Decline and fall of Pedro II of Brazil

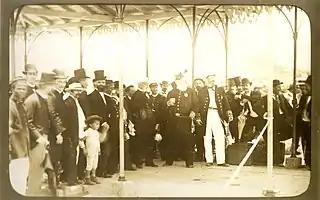
Pedro II (holding a cup and dressed in a campaign uniform of marshal of the army) next to his son-in-law Gaston d'Orléans, the count of Eu watching a demonstration of a newly acquired cannon to the Brazilian Army, 1886. At this point the deterioration of discipline among the corps had become evident.

1882 saw the first signs of insubordination among the army corps when a group of officers assassinated a journalist in broad daylight. He had published an article which they considered an offence to their honor. However, the participants were not subjected to punishment for this act. Records from 1884 show that, out of a peacetime army of 13,500 men, more than 7,526 had been jailed for insubordination. The military were badly paid, inadequately equipped, ill-instructed, and thinly spread across the vast empire, often in small "garrisons of 20, 10, 5 and even 2 men." Most of the non-officer corps consisted of men recruited from the poor "sertão" (hinterland) in the northeast, and later from former slaves. These were volunteers seeking some means of subsistence, as there was no conscription. They were completely unprepared for military life, and had little education or concept of civic responsibility and government. A poor Brazilian from the northeast viewed his military commanders in the same light as he viewed the henchmen of the political bosses at home. An ex-slave would see his harsh superior officer as differing little from his former owner and taskmasters. They had no means of understanding that they were being used to affect a coup, that their orders put them in rebellion against the emperor, or that their actions would lead to a dictatorship. The average recruit blindly followed orders and hoped to avoid punishment by his superiors for any mistake.